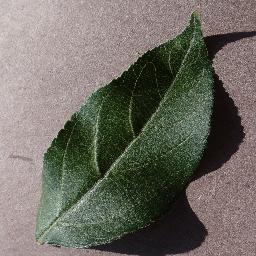
Label: Apple___healthy